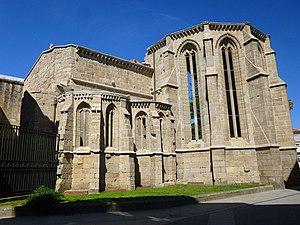
Les ruines du couvent Saint-Dominique sont les restes d'un couvent gothique du XIVᵉ siècle conservées dans la ville galicienne de Pontevedra, en Espagne. Ils forment avec cinq autres édifices le Musée Provincial de Pontevedra. Elles ont été déclarées Bien d'Intérêt Culturel en 1895.